Bacterial capsule

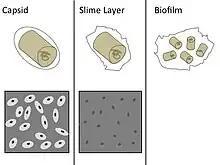
A bacterial capsule has a semi-rigid border that follows the contour of the cell. The capsule excludes India Ink when dyed. A slime layer is a non-rigid matrix that is easily deformed and is not able to exclude India Ink. Biofilms are composed of many cells and their outer barriers. The primary functions of both capsules and slime layers are for protection and adhesion.

Most bacterial capsules are composed of polysaccharide, but some species use other materials, such as poly--glutamic acid in "Bacillus anthracis". Because most capsules are so tightly packed, they are difficult to stain because most standard stains cannot penetrate the capsule. To visualize encapsulated bacteria using a microscope, a sample is treated with a dark stain, such as India ink. The structure of the capsule prevents the stain from penetrating the cell. When viewed,JB bacterial capsules appear as a bright halo around the cell on a dark background.